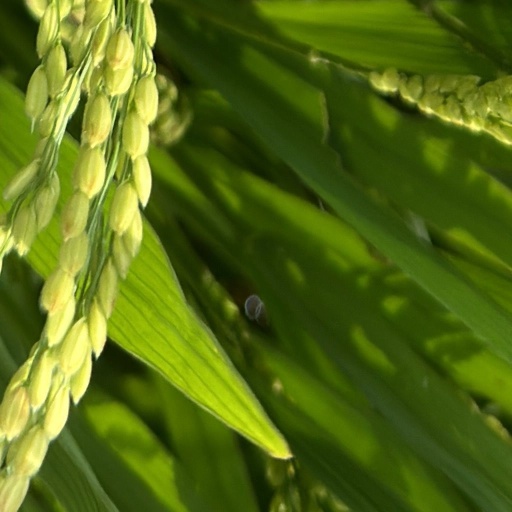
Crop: rice